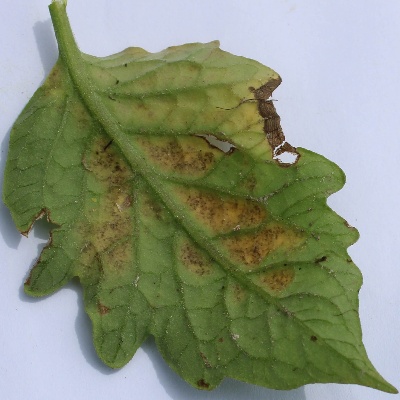
Crop: Tomato
Condition: leaf blight